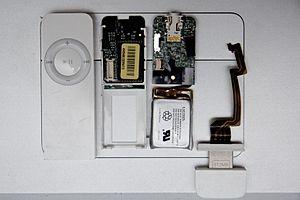
L'iPod shuffle est un baladeur numérique à mémoire flash conçu et commercialisé par Apple de 2005 à 2017. Il s'agit du modèle d'entrée de gamme dans la famille des iPod.